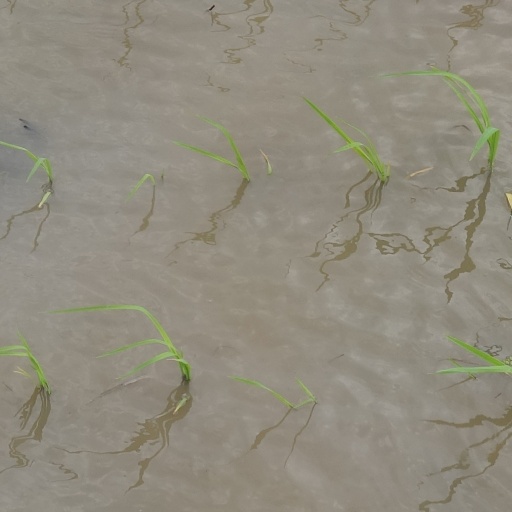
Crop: rice